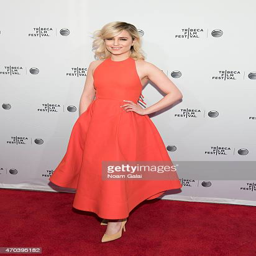
actor attends the premiere during festival